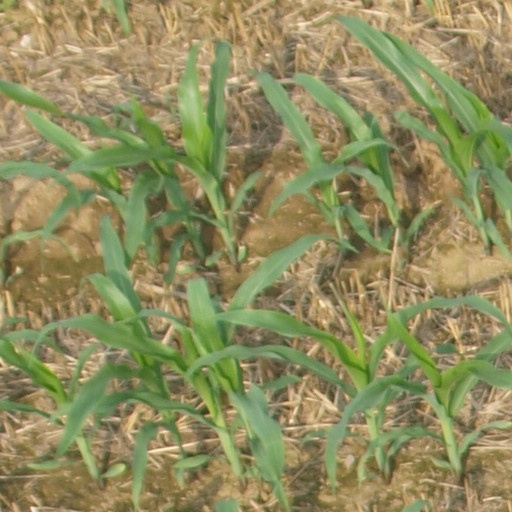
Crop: maize; corn